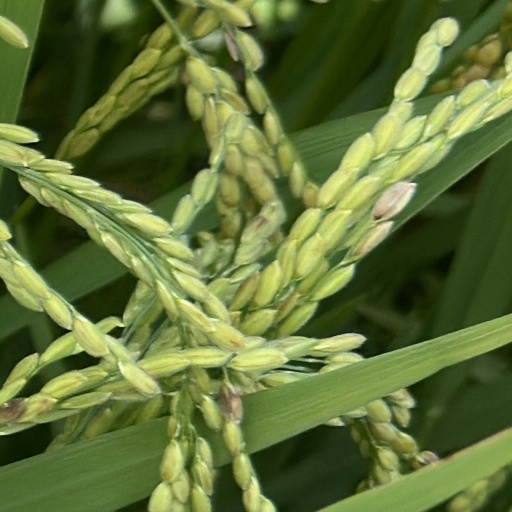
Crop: rice